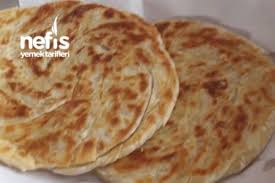
Yemek: gozleme